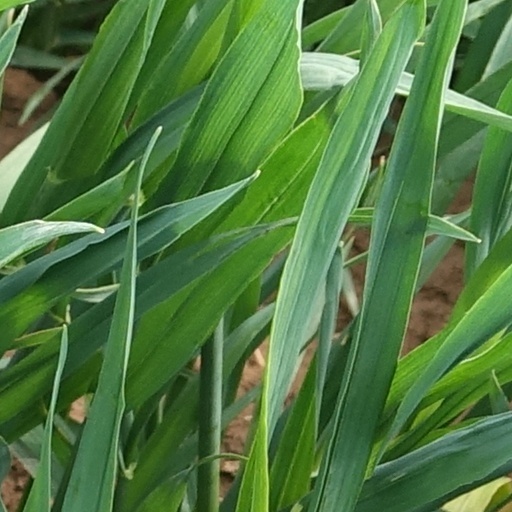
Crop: wheat